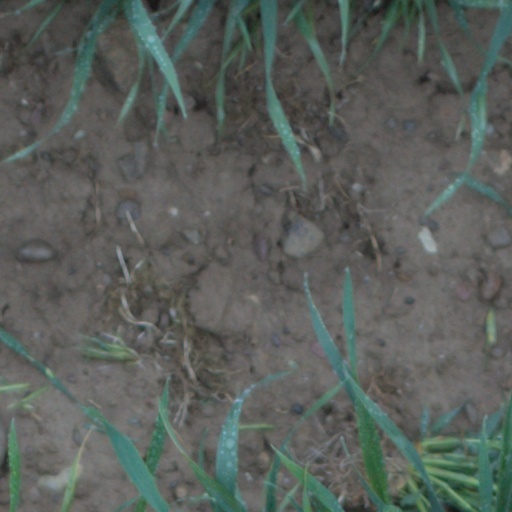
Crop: wheat